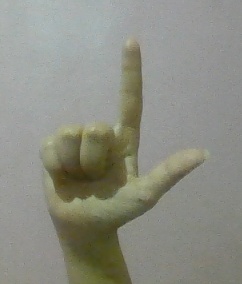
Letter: laam